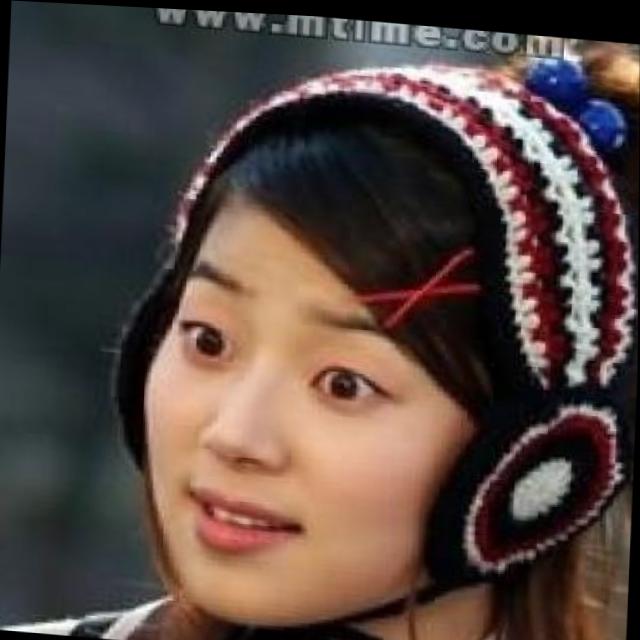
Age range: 21-44